Renault Espace

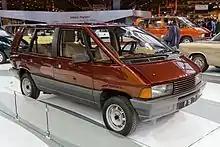
Matra P18 prototype, which would later be developed into the Renault Espace

The Espace concept was originally conceived in the 1970s by the British designer Fergus Pollock, who was working for Chrysler UK, at its design centre at Whitley in Coventry. Matra, spearheaded by Greek designer Antonis Volanis, developed the design for Simca, the then French subsidiary of Chrysler, with the intent of marketing the vehicle as a Talbot. It would replace the Matra Rancho leisure activity vehicle on the Matra production lines. Early prototypes used Simca parts, and hence featured a grille reminiscent of the Simca 1307 (Chrysler Alpine).